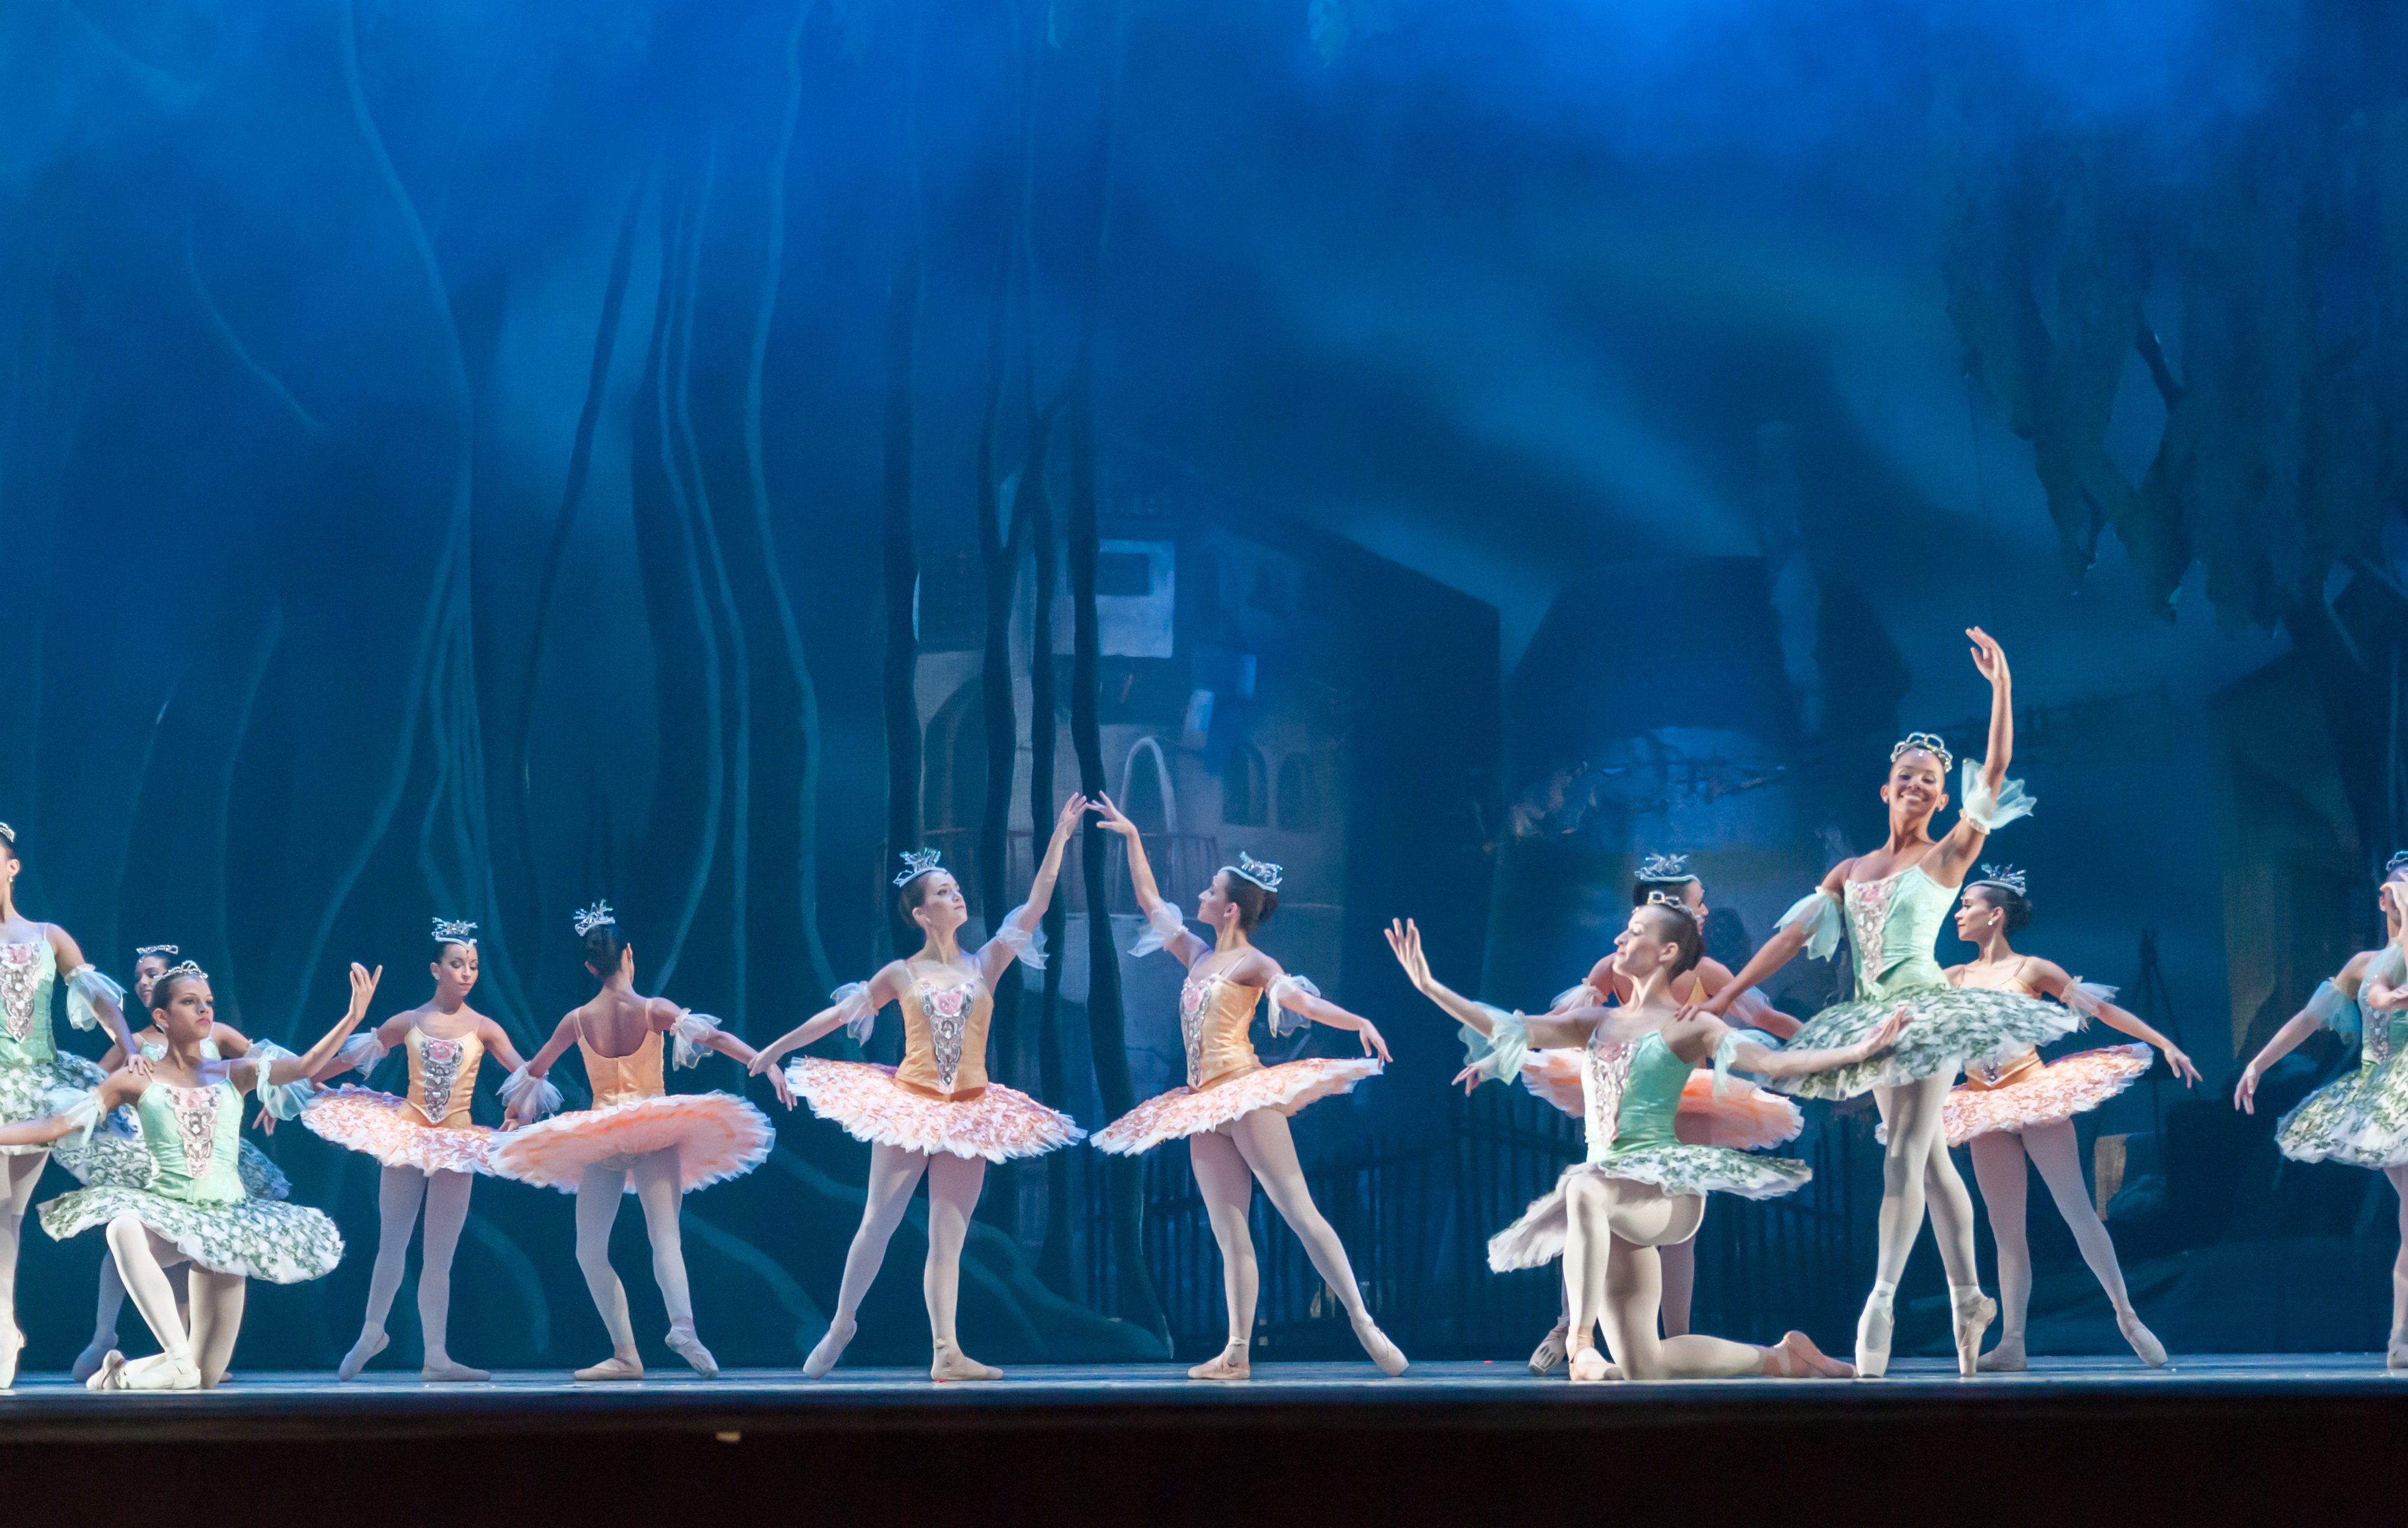
people, dance, balance, show, movement, ballerina, ballet, tutu, performance art, stage, dancers, women, sports, performance, venezuela, elegant, classic, event, entertainment, graceful, performing arts, don quixote, team sport, musical theatre, modern dance, teresa carre o theatre